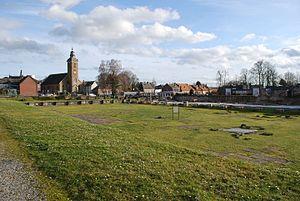
Vue de Bavay (Nord, France).